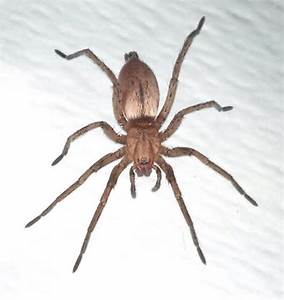
Label: ragno